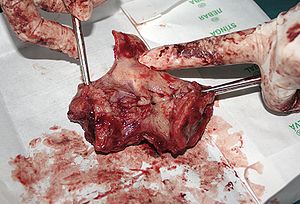
Strubekræft
Strubekræft.
Strubekræft eller larynxcancer er en ondartet kræftsygdom, der rammer slimhindeceller i struben; enten på stemmebåndet eller i strubehovedet. Sygdommen spreder sig via metastaser til lymfeknuderne eller mere sjældent via blodbanerne.